Orchis pallens

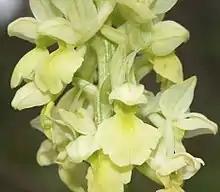
Close-up of the flowers of "O. pallens"

It has a tuber, which is round, or oval in shape. They are long and in diameter, underneath the tuber are numerous secondary roots which are long.